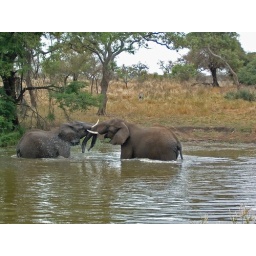
These two elephants were enjoying a nice playful bath in the Klopperfontein waterhole near Punda Maria in the Kruger National Park